Karlsruhe metric

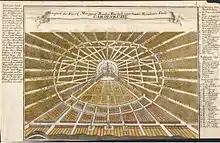
View of Karlsruhe in 1721

In metric geometry, the Karlsruhe metric is a measure of distance that assumes travel is only possible along rays through the origin and circular arcs centered at the origin. The name alludes to the layout of the city of Karlsruhe, which has radial streets and circular avenues around a central point. This metric is also called Moscow metric.